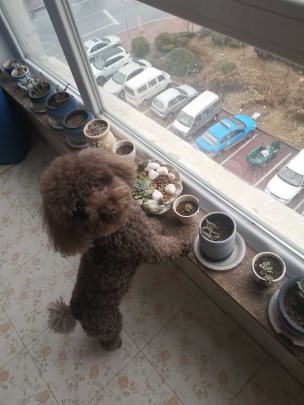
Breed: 7449-n000128-teddy